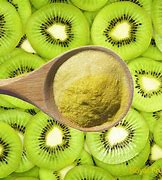
Label: Kiwi